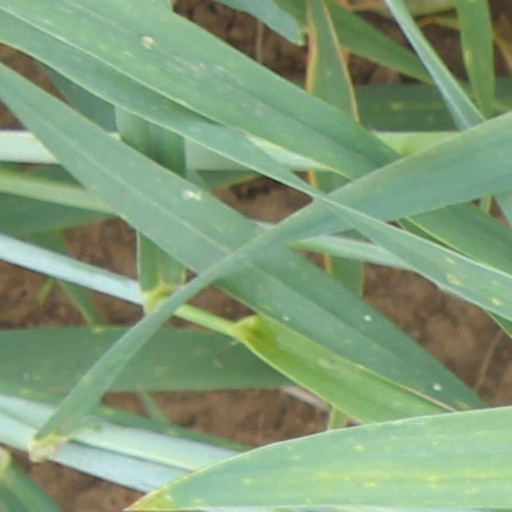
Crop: wheat